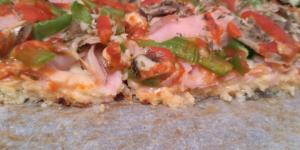
masa de pizza con base de coliflor